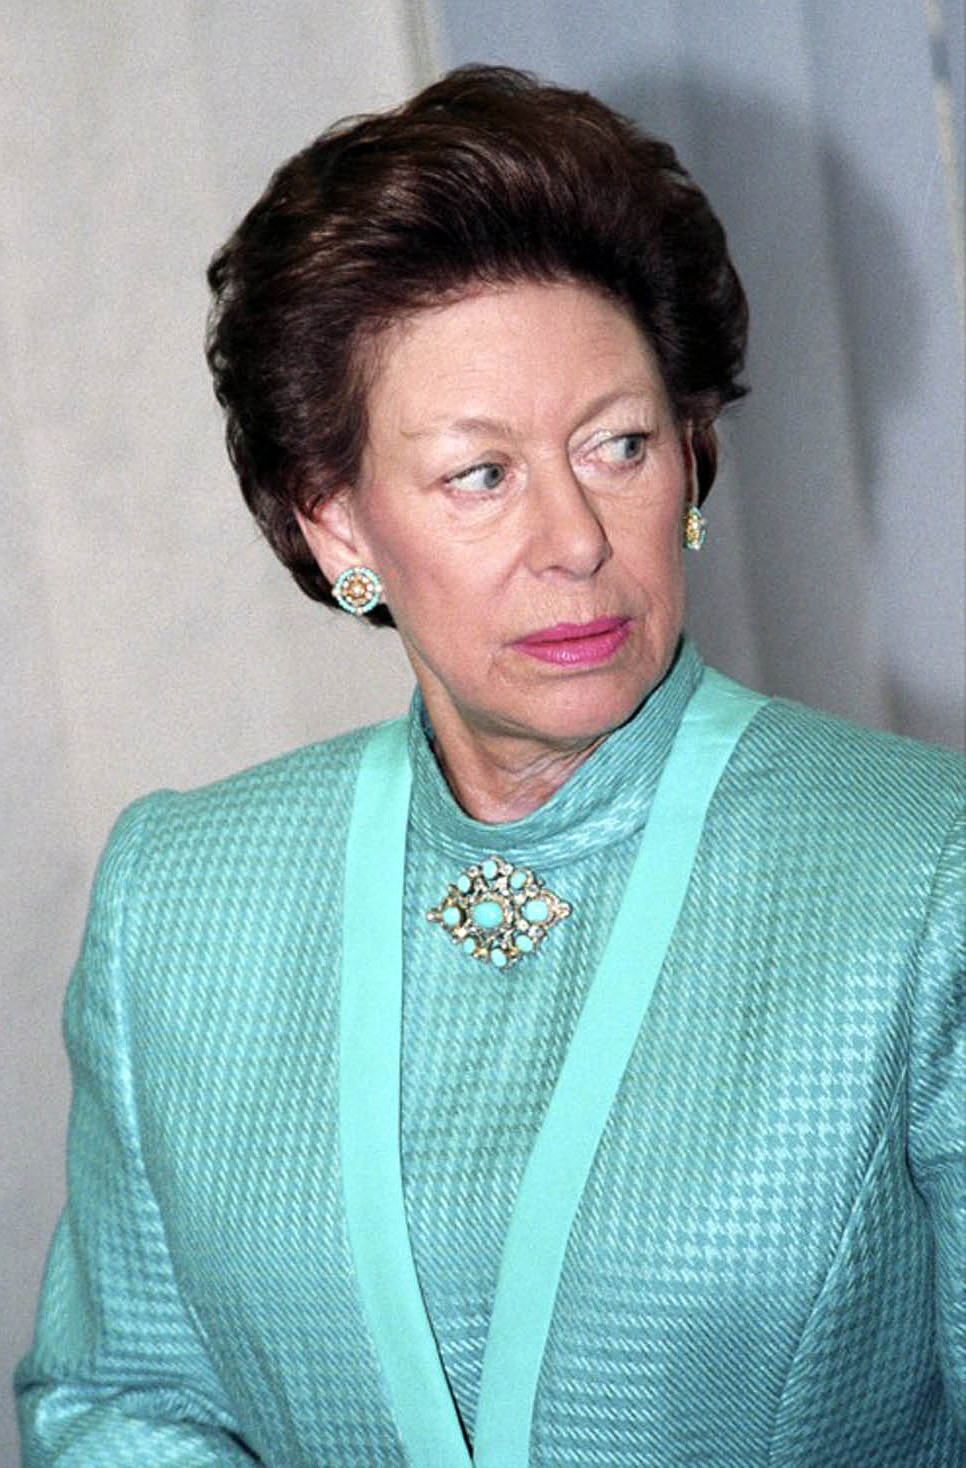
เจ้าหญิงมาร์กาเรต เคาน์เตสแห่งสโนว์ดอน

infobox royalty
| name = เจ้าหญิงมาร์กาเรต
| image =File:Princess Margaret.jpg
| title = เคานท์เตสแห่งสโนว์ดอน
| birth_place = ปราสาทกรามิส สกอตแลนด์ สหราชอาณาจักร
| death_style = สิ้นพระชนม์
| death_place = โรงพยาบาลสมเด็จพระเจ้าเอ็ดเวิร์ดที่ 7 ลอนดอน ประเทศอังกฤษ|อังกฤษ สหราชอาณาจักร
| father1 = สมเด็จพระเจ้าจอร์จที่ 6 แห่งสหราชอาณาจักร
| mother1 = สมเด็จพระราชินีเอลิซาเบธ พระราชชนนี
| spouse-type = พระสวามี
| spouse = อันโทนี อาร์มสตรอง-โจนส์, เอิร์ลที่ 1 แห่งสโนว์ดอน(1960–1978)
| issue1 = เดวิด อาร์มสตรอง-โจนส์ ที่ 2 เอิร์ลแห่งสโนว์ดอนเลดีซาราห์ แชตโท
| dynasty = ราชวงศ์วินด์เซอร์|วินด์เซอร์
| caption = เจ้าหญิงมาร์กาเรต ใน ค.ศ. 2002
| full name = มาร์กาเร็ต โรส วินด์เซอร์
| burial_date = 15 กุมภาพันธ์ ค.ศ. 2002Ashes placed in the Royal Vault, โบสถ์น้อยเซนต์จอร์จ ปราสาทวินด์เซอร์
| burial_place = 9 เมษายน ค.ศ. 2002Ashes interred in the King George VI Memorial Chapel, โบสถ์น้อยเซนต์จอร์จ ปราสาทวินด์เซอร์
เจ้าหญิงมาร์กาเรต เคานท์เตสแห่งสโนว์ดอน (มาร์กาเรต โรส; 21 สิงหาคม ค.ศ. 1930 – 9 กุมภาพันธ์ ค.ศ. 2002) พระราชธิดาพระองค์เล็กในสมเด็จพระเจ้าจอร์จที่ 6 แห่งสหราชอาณาจักร|สมเด็จพระเจ้าจอร์จที่ 6 กับเอลิซาเบธ โบวส์-ลีออน|สมเด็จพระราชินีเอลิซาเบธ และพระขนิษฐาในสมเด็จพระราชินีนาถเอลิซาเบธที่ 2 แห่งสหราชอาณาจักร|สมเด็จพระราชินีนาถเอลิซาเบธที่ 2 พระประมุขแห่งอังกฤษ (1952–2022) พระองค์ทรงดำรงพระอิสริยยศเป็น:en:Earl of Snowdon|เคานท์เตสแห่งสโนว์ดอนจากการอภิเษกสมรส
== ชีวิตในวัยเยาว์ ==
เจ้าหญิงมาร์กาเรตประสูติวันที่ 21 สิงหาคม ค.ศ. 1930 ณ ปราสาทกลามีส (Glamis Castle) ประเทศสกอตแลนด์ พระองค์ทรงเป็นรัชทายาทแห่งราชบัลลังก์อังกฤษพระองค์แรกที่ประสูติที่สกอตแลนด์ นับแต่ 300 ปีที่แล้ว พระบิดาและพระมารดาของพระองค์คือ สมเด็จพระเจ้าจอร์จที่ 6|ดยุกและสมเด็จพระราชินีเอลิซาเบธ พระราชชนนี|ดัชเชสแห่งยอร์ก (Their Royal Highnesses The Duke and Duchess of York) ในฐานะพระราชนัดดาของพระมหากษัตริย์ผ่านทางสายพระราชโอรส ทรงดำรงพระอิสริยยศเจ้าหญิงมาร์กาเรตแห่งยอร์ก มาตั้งแต่แรกเริ่มประสูติ พระองค์ทรงรับศีลล้างบาปที่พระราชวังบักกิงแฮม พ่อและแม่ทูนหัวของพระองค์คือ สมเด็จพระเจ้าเอ็ดเวิร์ดที่ 8 อิงกริดแห่งสวีเดน สมเด็จพระราชินีแห่งเดนมาร์ก เจ้าหญิงวิกตอเรียแห่งสหราชอาณาจักร โรส เลเวนสัน-โกเวอร์ เคาน์เตสแกรนด์วิลล์ และเดวิด โบวส์-ลีออน|ฮอนเนอเรเบิ้ลเดวิด โบวส์-ลีออน (พระราชอนุชาในสมเด็จพระราชินีเอลิซาเบธ พระราชชนนี)
เจ้าหญิงมาร์กาเรตมีพี่พระเชษฐภคินี 1 พระองค์คือ
1.สมเด็จพระราชินีนาถเอลิซาเบธที่ 2 แห่งสหราชอาณาจักร
เจ้าหญิงมาร์กาเรตได้รับการศึกษาพร้อม ๆ กับพระเชษฐภคินี โดยมารีออน ครอว์ฟอร์ด (Marion Crawford) ใน ค.ศ. 1936 สมเด็จพระเจ้าเอ็ดเวิร์ดที่ 8 พระปิตุลา (ลุง) ของพระองค์สละราชสมบัติ พระราชบิดาเสด็จขึ้นครองราชย์เป็นสมเด็จพระเจ้าจอร์จที่ 6 เจ้าหญิงมาร์กาเรตได้รับการเฉลิมพระอิสริยยศเลื่อนเป็นเจ้าฟ้า พระองค์ได้โดยเสด็จไปในพระราชพิธีราชาภิเษกของพระบิดาและพระมารดาในปี 1937
ระหว่างสงครามโลกครั้งที่สอง|สงครามโลกครั้งที่ 2 มาร์กาเรตประทับอยู่ที่พระราชวังวินด์เซอร์ นอกกรุงลอนดอน ต่อมาใน ค.ศ. 1952 พระบิดาของพระองค์เสด็จสวรรคต พระเชษฐภคินีของพระองค์เสด็จขึ้นครองราชย์เป็นสมเด็จพระราชินีนาถเอลิซาเบธที่ 2
== ชีวิตรักกับปีเตอร์ ทาวน์เซนด์ ==
สองปีหลังจากพระราชพิธีบรมราชาภิเษกของสมเด็จพระพี่นาง เจ้าหญิงมาร์กาเรตทรงกลายเป็นเป้าหมายของสื่อมวลชนและถูกจับจ้องทุกพระอิริยาบถ เหตุผลก็เพราะเจ้าหญิงทรงมีพระประสงค์ที่จะทรงเสกสมรสกับปีเตอร์ ทาวน์เซนด์ ผู้บัญชาการทหารอากาศและราชองครักษ์ประจำพระองค์สมเด็จพระเจ้าจอร์จที่ 6 พระราชบิดา ปีเตอร์อายุมากกว่าเจ้าหญิงมาร์กาเรตถึง 16 ปี และเคยสมรสพร้อมกับหย่ามาแล้ว จึงเป็นผู้ที่ไม่สมควรจะเสกสมรสกับเจ้าหญิงแห่งสหราชอาณาจักร ในความเห็นของรัฐบาลและคริสตจักรแห่งอังกฤษ|นิกายโบสถ์แห่งอังกฤษ
ถึงแม้ว่าเจ้าหญิงมาร์กาเรตจะไม่จำเป็นต้องขอพระราชทานพระบรมราชานุญาตจากพระเชษฐภคินี หรือความเห็นชอบจากสภา เพราะขณะนั้นพระองค์ทรงบรรลุนิติภาวะแล้วและมีพระชนม์ 25 ปี จึงทรงมีอิสระที่จะทำทุกอย่างได้ตามพระทัย หากแต่การกระทำเช่นนั้นจะทำให้พระองค์ถูกตัดออกจากผู้มีสิทธิ์รับเงินปีในฐานะพระราชวงศ์ พระองค์จะต้องสูญเสียพระอิสริยยศเจ้าหญิงแห่งบริเตนใหญ่ สหราชอาณาจักรและทั้งหมด ทั้งนี้จะถูกตัดพระราชสิทธิ์ในการเสด็จขึ้นครองราชย์บัลลังก์อีกด้วย ท้ายที่สุดอาจถึงขั้นต้องเสด็จออกไปประทับที่ต่างประเทศ ด้วยพระสามัญสำนึกในฐานะเจ้าหญิงสมเด็จพระราชธิดา และคำแนะนำจากอาร์คบิชอป แห่งแคนเธอเบรี และนักการเมืองอาวุโสอีกหลายท่าน ในที่สุดเจ้าหญิงมาร์กาเรตทรงตัดสินพระทัยที่จะไม่เสกสมรสกับปีเตอร์ ทาวน์เซนด์ โดยมีพระดำรัสต่อหน้าสาธารณชนจำนวนมาก
""ข้าพเจ้าขอประกาศให้ท่านทั้งหลายทราบโดยทั่วกันว่า..ข้าพเจ้าได้ตัดสินใจที่จะไม่แต่งงานกับกัปตัน ปีเตอร์ ทาวน์เซนด์ เพราะเพื่อความถูกต้องแห่งกฎของพระศาสนา และด้วยภาระหน้าที่ที่ข้าพเจ้ามีต่อสหราชอาณาจักรที่ต้องมาก่อนสิ่งอื่นใด""
ตามความเป็นจริงแล้ว จากเหตุการณ์ที่เกิดขึ้นในปี พ.ศ. 2547 ยืนยันว่าหากสมมติมาร์กาเรตทรงเสกสมรสกับปีเตอร์จริง พระองค์จะไม่ทรงถูกตัดออกจากเงินปี และจะไม่สูญเสียพระอิสริยยศใดๆ ด้วย สิ่งที่พอจะเป็นไปได้นั้นก็คือพระองค์จะเสียพระราชสิทธิ์ในการเสด็จขึ้นครองราชย์บัลลังก์ (ซึ่งไม่เป็นความจริง เพราะเจ้าฟ้าชายชาลส์เองก็ไม่สูญเสียพระราชสิทธิ์นี้ไป) เหตุการณ์นี้อาจเป็นไปได้เพราะว่านักการเมืองและประชาชนกำลังรู้สึกเกลียดและกลัวจากการทรงเสกสมรสของ สมเด็จพระเจ้าเอ็ดเวิร์ดที่ 8 กับนางวอลลิส ซิมป์สัน ซึ่งมีท่าทีว่าจะย้อนรอยมาเมื่อเจ้าหญิงมาร์กาเรตทรงพระประสงค์ที่เสกสมรสกับคนที่หย่าแล้วนั่นเอง
==เสกสมรส==
ภายหลังความรักอันไม่สมหวังกับ:en:Peter Townsend (RAF officer)|ปีเตอร์ ทาวน์เซนด์ เจ้าหญิงมาร์กาเรตทรงอภิเษกสมรสกับช่างถ่ายภาพนามว่า แอนโทนี่ ชาลส์ โรเบิร์ต อาร์มสตรอง-โจนส์ (:en:Antony_Armstrong-Jones,_1st_Earl_of_Snowdon|Antony Charles Robert Amstrong-Jones, 7 พฤษภาคม ค.ศ. 1930) ณ มหาวิหารเวสมินสเตอร์ กรุงลอนดอน โดยแอนโทนี่ได้รับการสถาปนาเป็นเอิร์ลแห่งสโนว์ดอน (Earl of Snowdon) เมื่อวันที่ 6 พฤษภาคม ค.ศ. 1961 ดังนั้นมาร์กาเรตจึงทรงดำรงพระอิสริยยศเป็นเคาน์เตสแห่งสโนว์ดอน แต่ได้ทรงหย่าร้างเมื่อวันที่ 5 กรกฎาคม ค.ศ. 1978 พระองค์มีพระโอรสและธิดา ดังนี้
* เดวิด อาร์มสตรอง-โจนส์ เอิร์ลที่ 2 แห่งสโนว์ดอน|เดอะไรท์ออเนเรเบิล เดวิด อัลเบิร์ต ชาลส์ อาร์มสตรอง-โจนส์ เอิร์ลที่ 2 แห่งสโนว์ดอน (The Right Honourable David Albert Charles Amstrong-Jones, Earl of Snowdon) เกิดเมื่อวันที่ 3 พฤศจิกายน ค.ศ. 1961 ณ ตำหนักคลาเรนซ์ กรุงลอนดอน เป็นรัชทายาทสืบราชสมบัติลำดับที่ 25 แห่งพระราชวงศ์อังกฤษ สมรสกับเซเรนา อาร์มสตรอง-โจนส์, เคาน์เตสแห่งสโนว์ดอน|เดอะออเนเรเบิล เซรีนา แอลลีน สแตนโฮป (The Honourable Serena Alleyne Stanhope, 1 มีนาคม ค.ศ. 1970) เมื่อวันที่ 8 ตุลาคม ค.ศ. 1993 ณ กรุงลอนดอน มีบุตรและธิดา 2 คน คือ
** ชาลส์ อาร์มสตรอง-โจนส์, ไวเคานต์ลินลีย์|ชาลส์ แพทริค อินิโก อาร์มสตรอง-โจนส์ ไวเคานท์ลินลีย์ (Charles Patrick Inigo Armstrong-Jones, Viscount Linley) เกิดเมื่อวันที่ 1 กรกฎาคม ค.ศ. 2001 ณ โรงพยาบาลพอร์ตแลนด์ กรุงลอนดอน เป็นรัชทายาทสืบราชสมบัติลำดับที่ 26 แห่งพระราชวงศ์อังกฤษ
** เลดีมาร์การีตา อาร์มสตรอง-โจนส์|เลดีมาร์การิตา เอลิซาเบธ โรส แอลลีน อาร์มสตรอง-โจนส์ (Lady Margarita Elizabeth Rose Alleyne Armstrong-Jones) เกิดวันที่ 14 พฤษภาคม ค.ศ. 2002 ณ โรงพยาบาลพอร์ตแลนด์ กรุงลอนดอน เป็นรัชทายาทสืบราชสมบัติลำดับที่ 27 แห่งพระราชวงศ์อังกฤษ
* เลดีซาราห์ แชตโท|เลดีซาราห์ ฟรานเซส เอลิซาเบธ อาร์มสตรอง-โจนส์ (Lady Sarah Frances Elizabeth Armstrong-Jones) หรือ เลดีซาราห์ แชตโต (Lady Sarah Chatto) เกิดเมื่อวันที่ 1 พฤษภาคม ค.ศ. 1964 ณ ตำหนักคลาเรนซ์ กรุงลอนดอน เป็นรัชทายาทสืบราชสมบัติลำดับที่ 28 แห่งพระราชวงศ์อังกฤษ สมรสกับดาเนียล แชตโท|แดเนียล แชตโต (Daniel Chatto, 22 เมษายน ค.ศ. 1957) เมื่อวันที่ 14 กรกฎาคม ค.ศ. 1994 ณ กรุงลอนดอน มีบุตรชายสองคน คือ
**ซามูเอล แชตโท|ซามูเอล เดวิด เบเนดิกต์ แชตโต (Samuel David Benedict Chatto) เกิดเมื่อวันที่ 28 กรกฎาคม ค.ศ. 1996 ณ โรงพยาบาลพอร์ตแลนด์ กรุงลอนดอน เป็นรัชทายาทสืบราชสมบัติลำดับที่ 29 แห่งพระราชวงศ์อังกฤษ
** เลดีซาราห์ แชตโท|อาร์เธอร์ โรเบิร์ต นาธาเนียล แชตโต (Arthur Robert Nathaniel Chatto) เกิดวันที่ 5 กุมภาพันธ์ ค.ศ. 2001 ณ โรงพยาบาลพอร์ตแลนด์ กรุงลอนดอน เป็นรัชทายาทสืบราชสมบัติลำดับที่ 30 แห่งพระราชวงศ์อังกฤษ
ไฟล์:Queen Mary with Princess Elizabeth and Margaret.jpg|200px|thumb|เจ้าหญิงมาร์กาเรตเมื่อทรงพระเยาว์และพระราชินีแมรี่ และ เจ้าหญิงเอลิซาเบธ
== พระอิสริยยศ ==
* 21 สิงหาคม ค.ศ. 1930 – 11 ธันวาคม ค.ศ. 1936: เจ้าหญิงมาร์กาเร็ตแห่งยอร์ก (Her Royal Highness Princess Margaret of York)
* 11 ธันวาคม ค.ศ. 1936 – 6 ตุลาคม ค.ศ. 1961: เจ้าหญิงมาร์กาเร็ต (Her Royal Highness The Princess Margaret)
* 6 ตุลาคม ค.ศ. 1961 – 9 กุมภาพันธ์ ค.ศ. 2002: เจ้าหญิงมาร์กาเร็ต เคาน์เตสแห่งสโนว์ดอน (Her Royal Highness The Princess Margaret, Countess of Snowdon)
== สิ้นพระชนม์ ==
เจ้าหญิงมาร์กาเรตสิ้นพระชนม์เมื่อวันที่ 9 กุมภาพันธ์ พ.ศ. 2545 สิริพระชันษา 71 ปี หลังจากทรงทุกข์ทรมานจากโรคร้าย งานพระศพจัดขึ้น 50 ปีหลังจากงานพระบรมศพของสมเด็จพระเจ้าจอร์จที่ 6 แห่งสหราชอาณาจักร และในงานพระราชพิธีกาญจนาภิเษก (ครองราชย์ครบ 50 ปี) ของสมเด็จพระราชินีนาถเอลิซาเบธที่ 2 งานพระศพจัดขึ้นโดยพระราชวงศ์ของพระองค์ ส่วนพระราชพิธีพระศพเริ่ม 1 สัปดาห์หลังจากนั้น พระราชพิธีนั้นเป็นครั้งสุดท้ายที่พสกนิกรได้เห็นสมเด็จพระราชินีเอลิซาเบธ พระราชชนนี
== ไว้อาลัย ==
พระเจ้าชาลส์ที่ 3 แห่งสหราชอาณาจักร พระภาคิไนย (หลานชาย) ขณะดำรงพระยศ เจ้าชายชาลส์ เจ้าชายแห่งเวลส์ ได้ทรงกล่าวไว้อาลัยถวายแก่เจ้าหญิงมาร์กาเรต ความตอนหนึ่งว่า
: ""My aunt was one of those remarkable people who apart from being incredibly vital and attractive, and of course when she was young so many people remember her for that vitality and attractiveness and indeed her incredible beauty, but she also, and I think many people do not realise this, but she had such incredible talent.""
== อ้างอิง ==
== ดูเพิ่ม ==
* รายพระนามสมาชิกในราชวงศ์อังกฤษ
หมวดหมู่:ราชวงศ์วินด์เซอร์
หมวดหมู่:เจ้าหญิงอังกฤษ
หมวดหมู่:บุคคลจากพื้นที่สภาแองกัส
หมวดหมู่:ตระกูลโบวส์-ลีออน
หมวดหมู่:พระราชธิดาในสมเด็จพระจักรพรรดิ
หมวดหมู่:พระราชธิดาในพระมหากษัตริย์
หมวดหมู่:พระราชบุตรในสมเด็จพระเจ้าจอร์จที่ 6 แห่งสหราชอาณาจักร